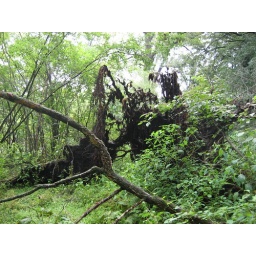
Thriving green plants around a dead fallen tree